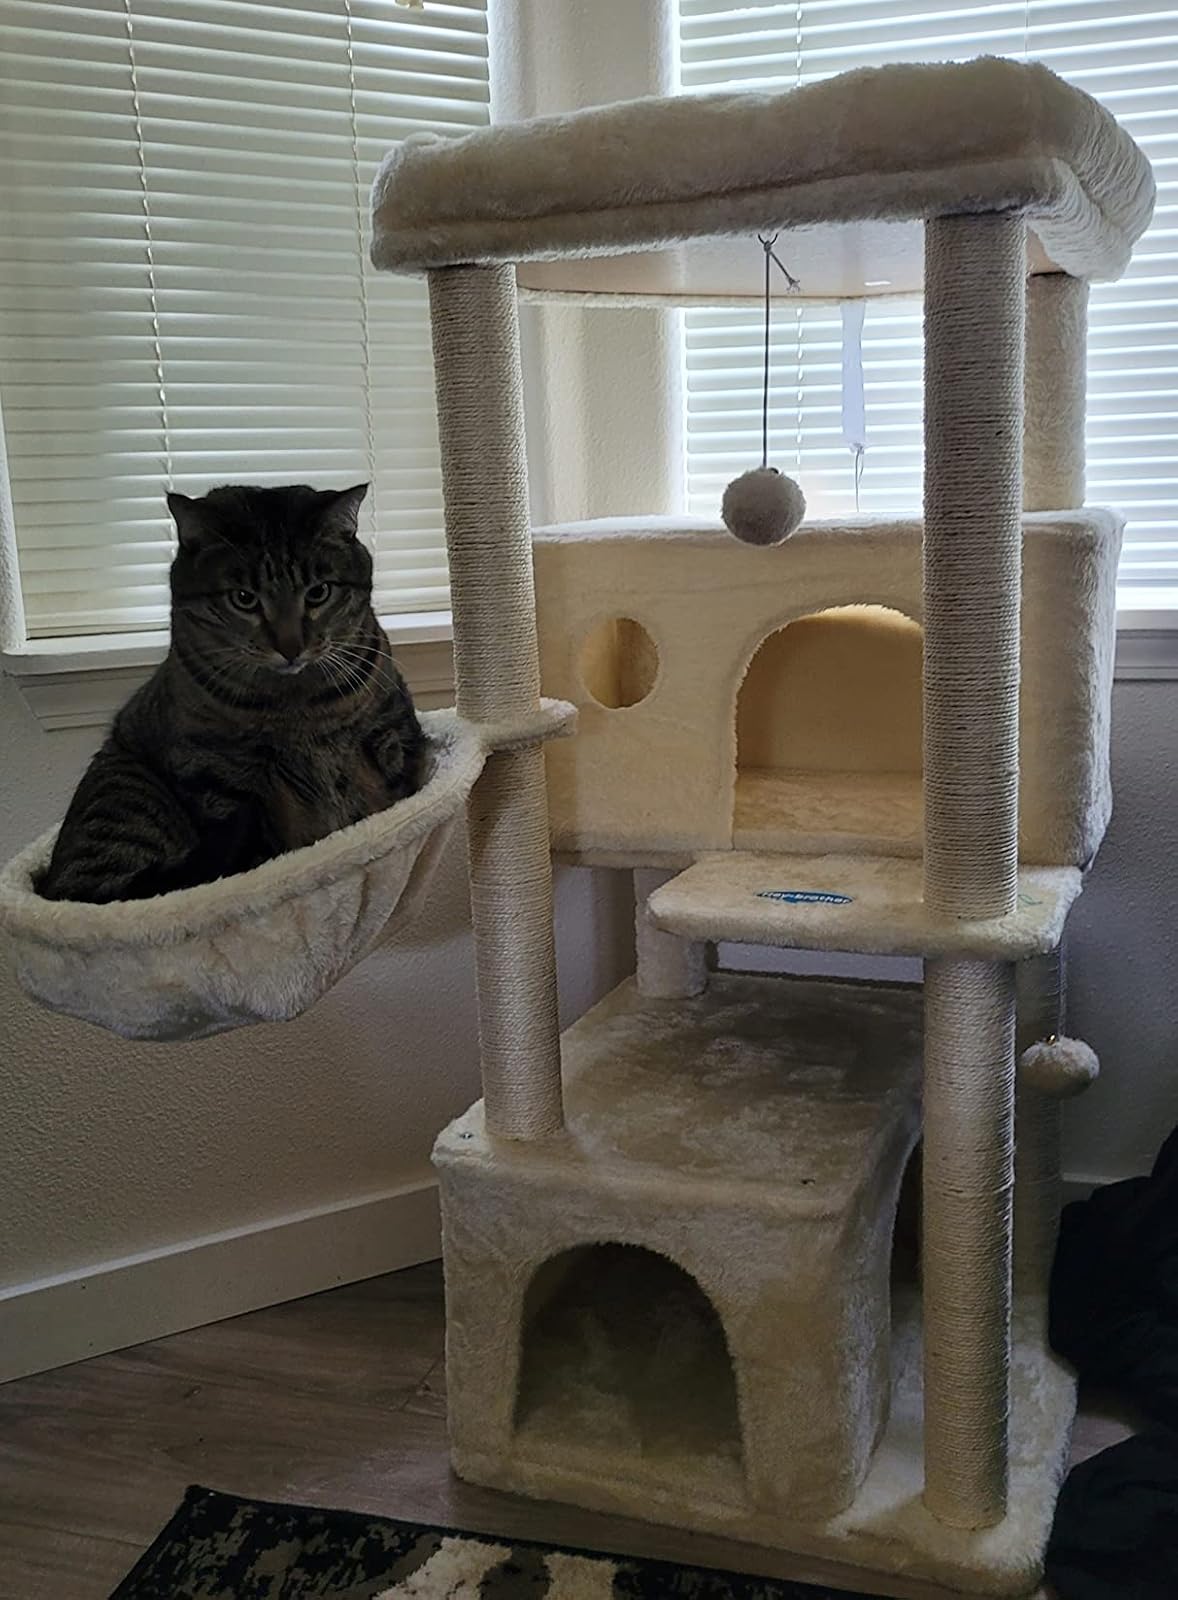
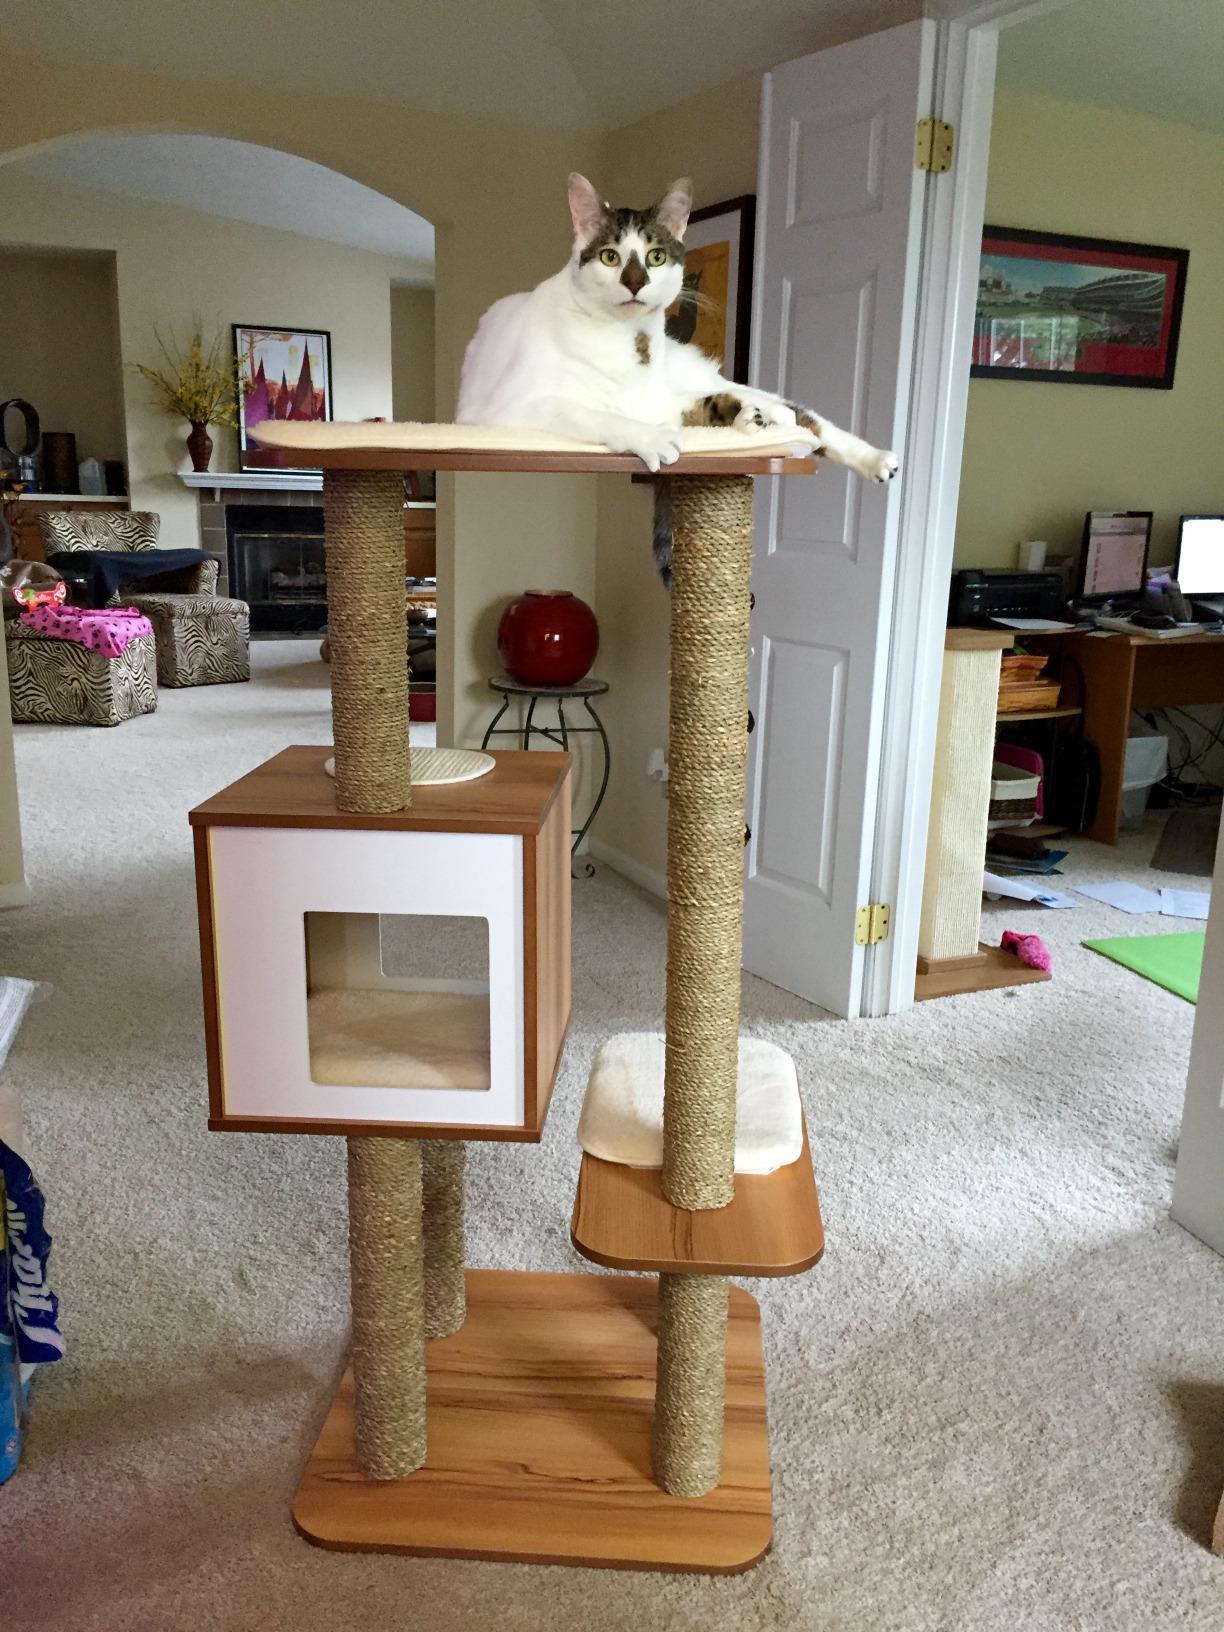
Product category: items_cat tree
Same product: no